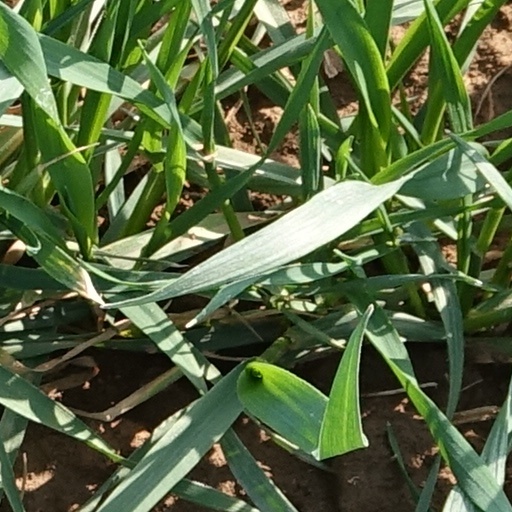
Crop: wheat